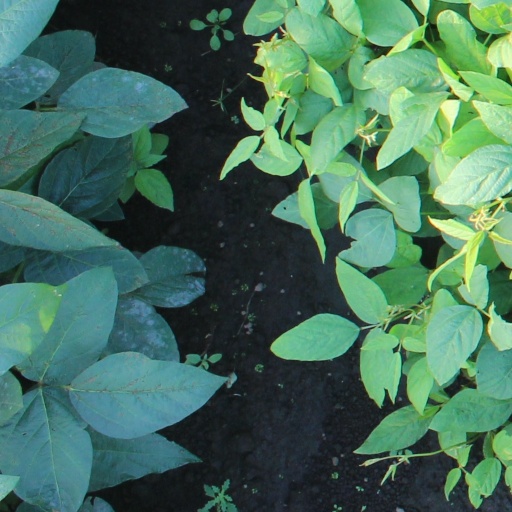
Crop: soybean